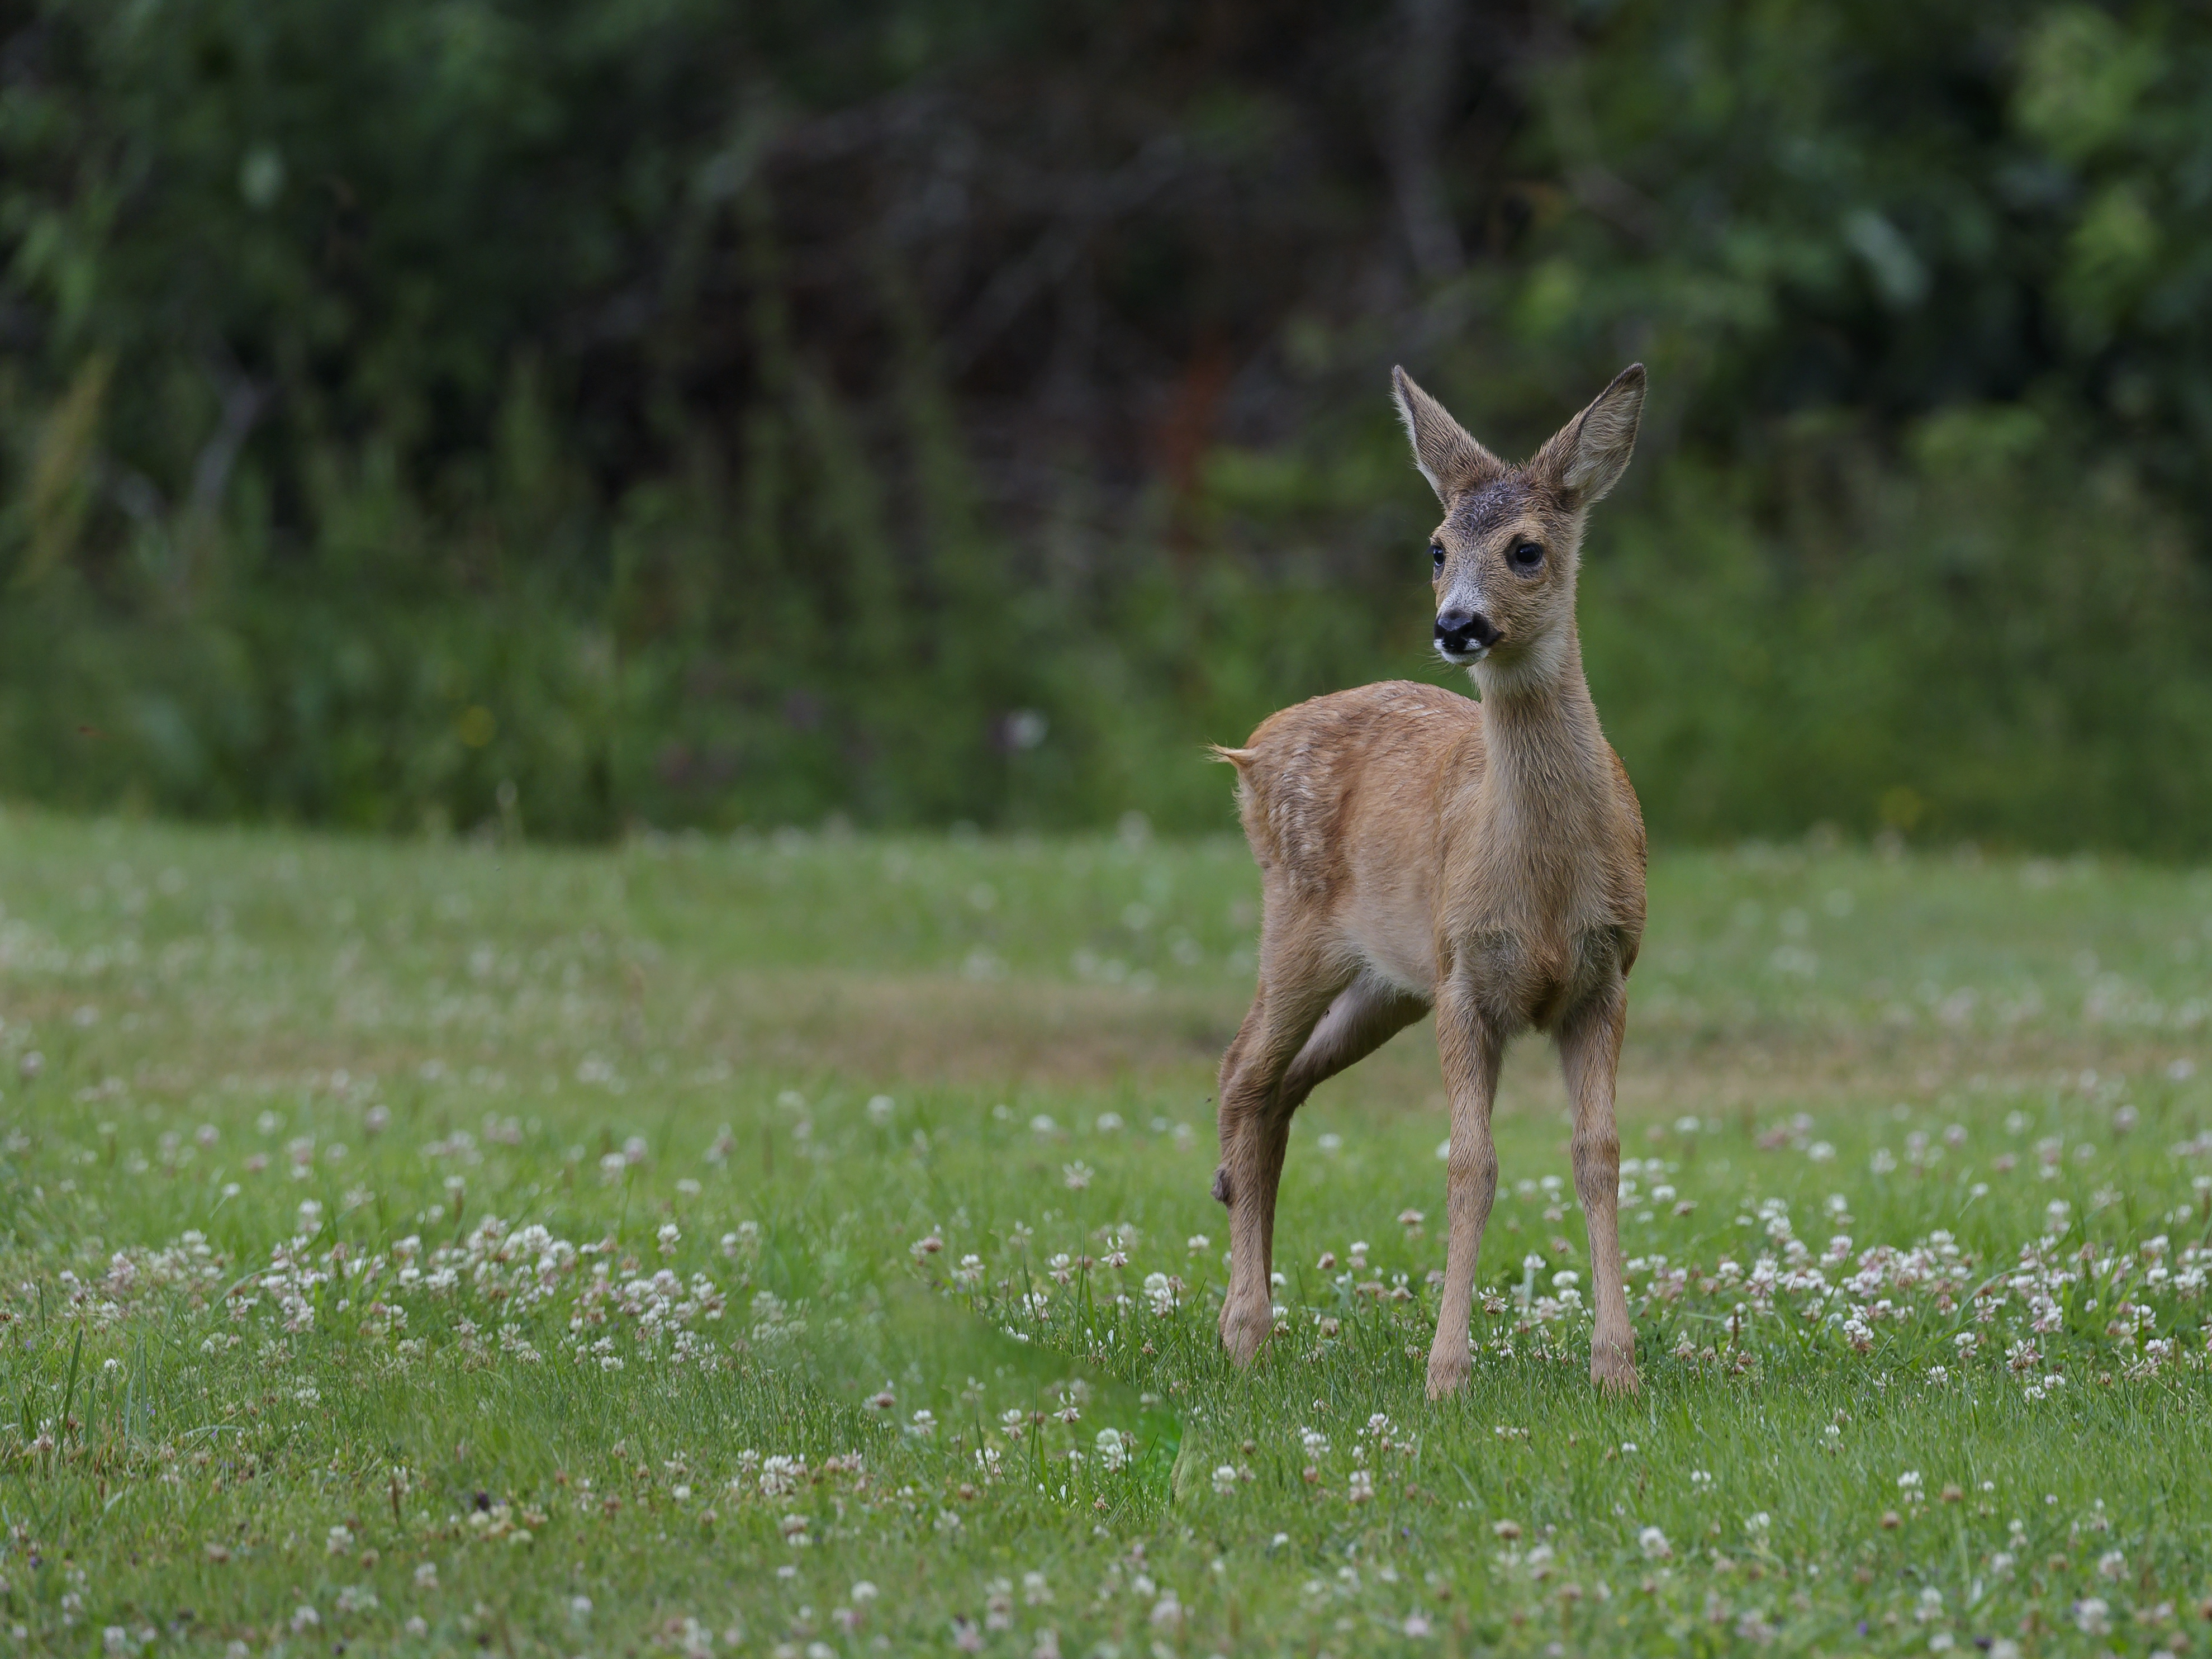
mammal, vertebrate, wildlife, deer, roe deer, white tailed deer, terrestrial animal, grassland, meadow, fawn, grass, grass family, plant, adaptation, tail, musk deer, woodland, pasture